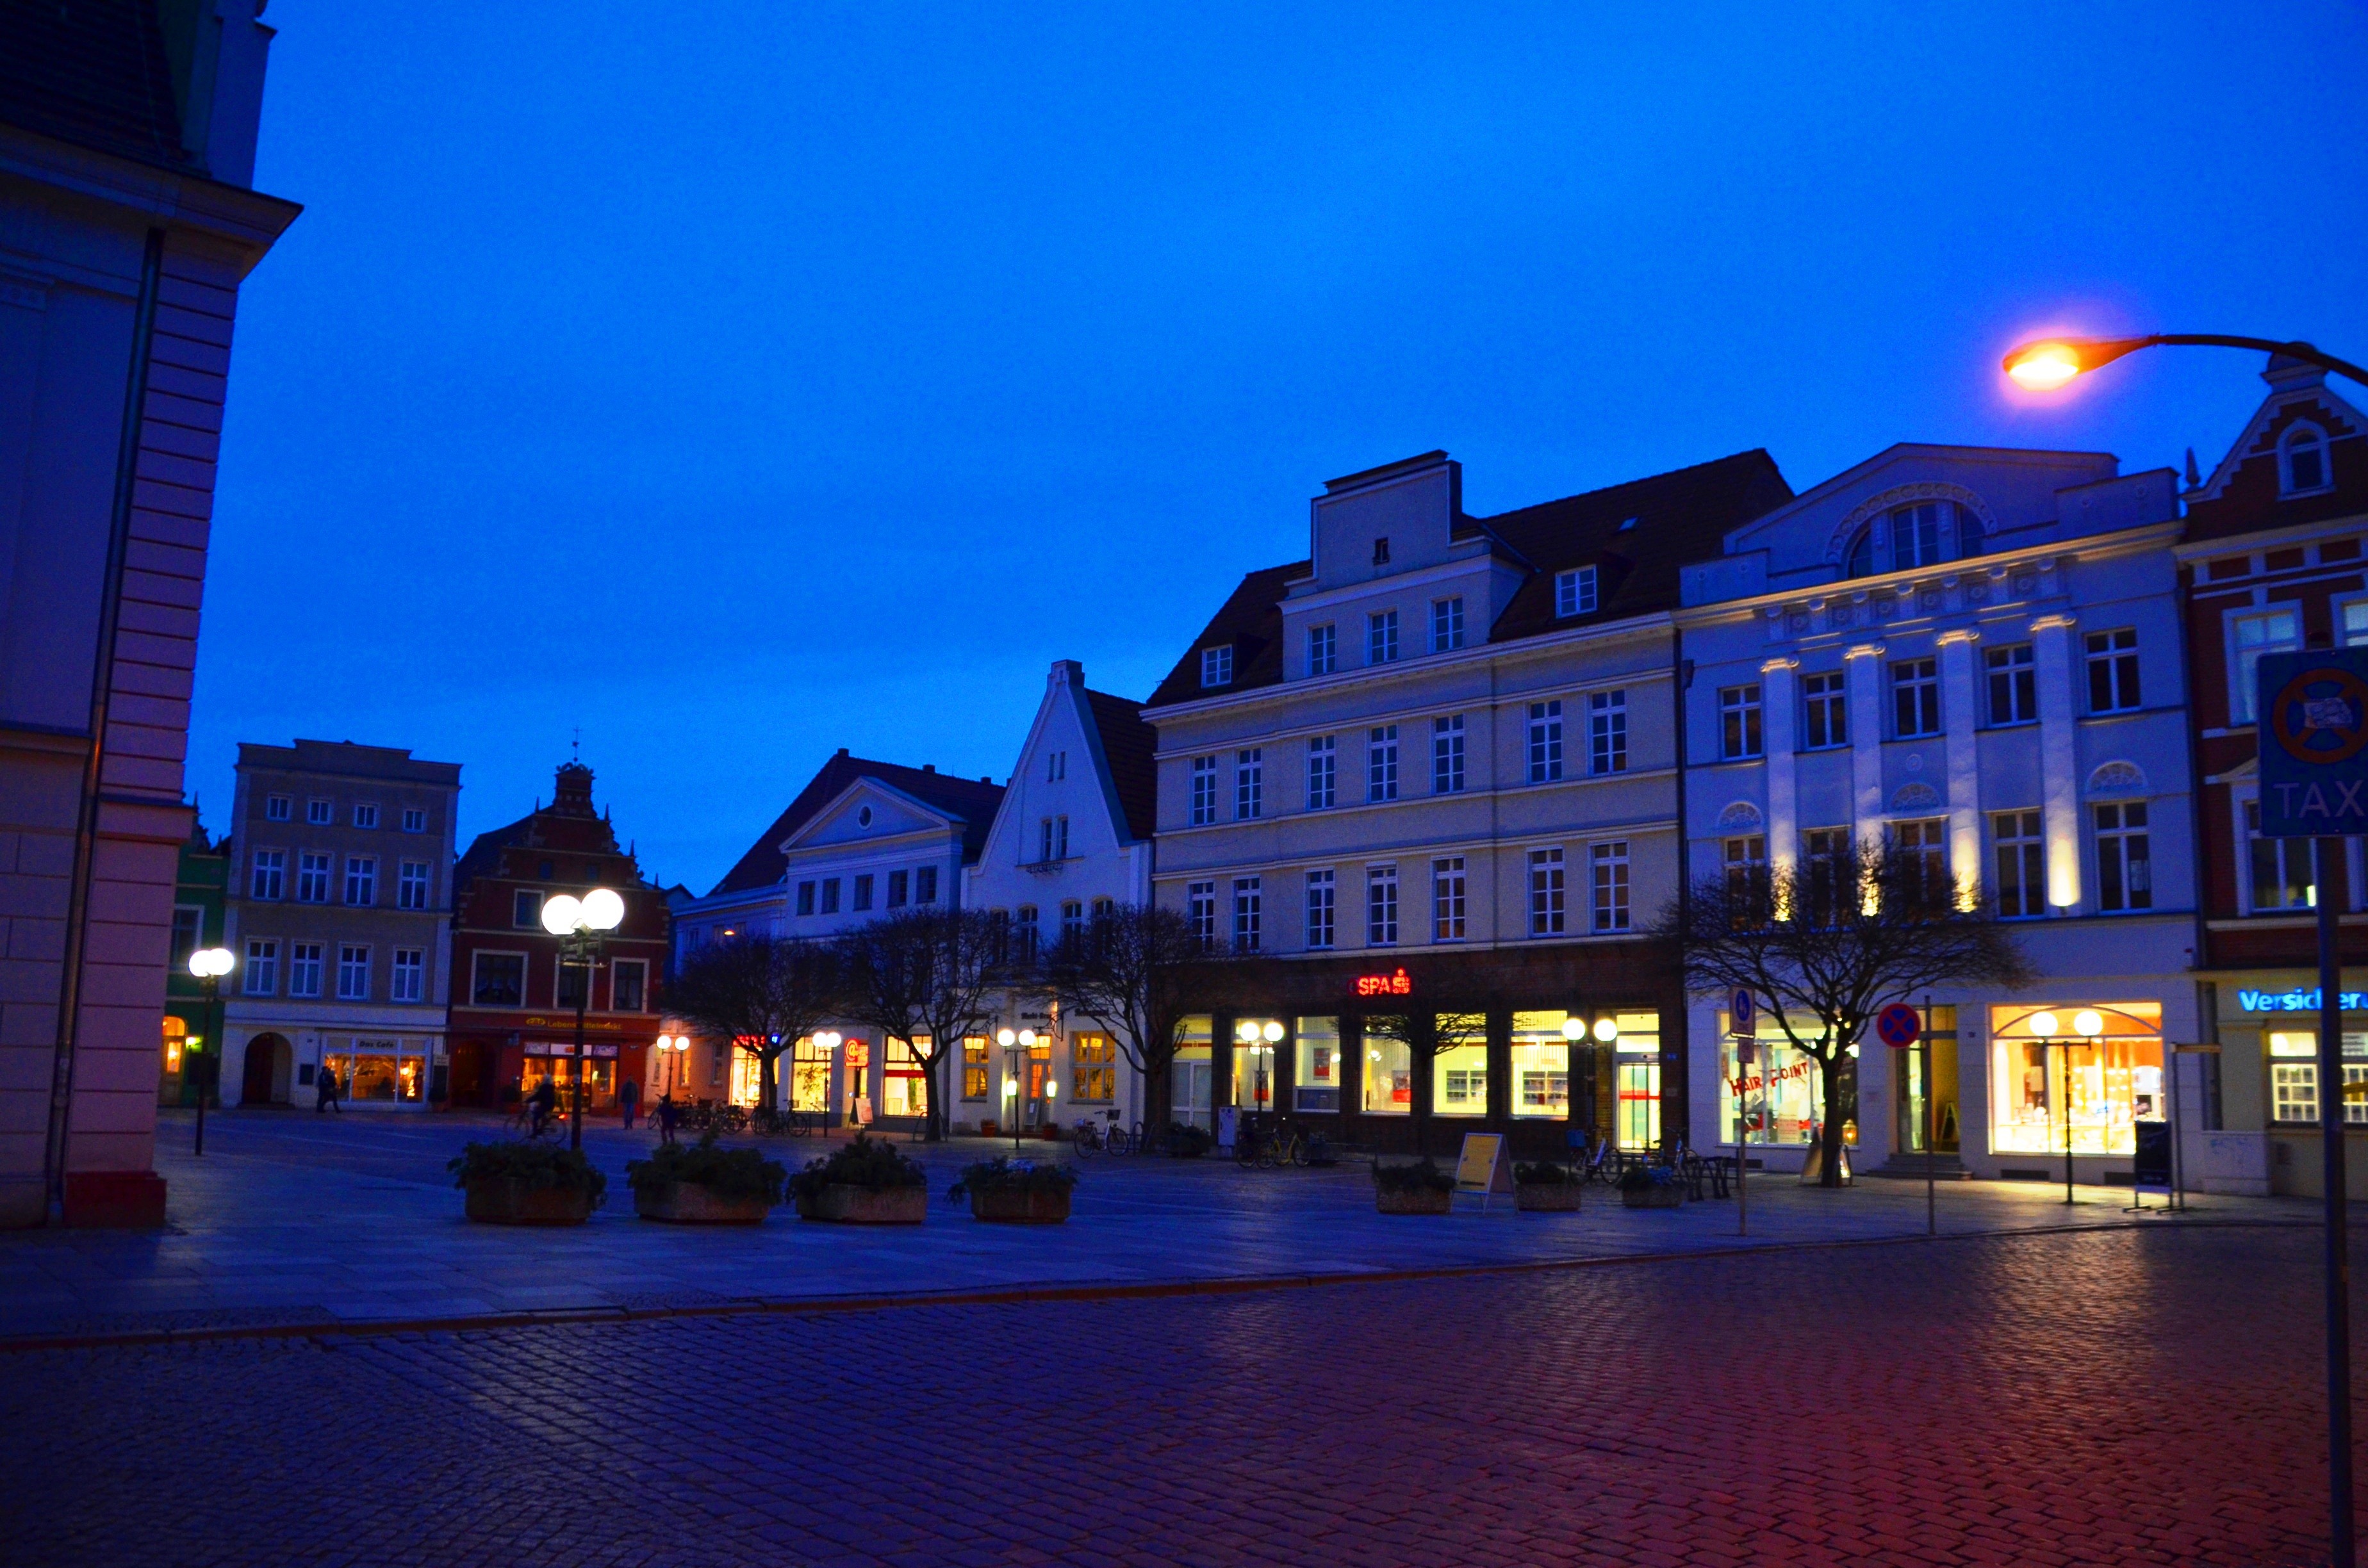
night, town, city, cityscape, downtown, dusk, evening, reflection, plaza, landmark, market, marketplace, town square, mecklenburg, g strow, urban area, human settlement